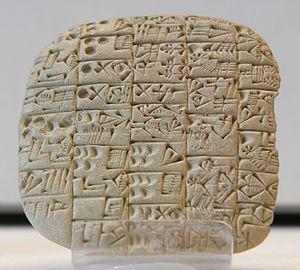
Contrat de vente d'un champ et d'une maison provenant de Shuruppak.